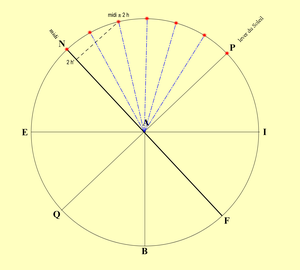
Représentation sur l'analemme d'heures équinoxiales.
Un analemme est une ancienne construction géométrique, employée en astronomie-gnomonique. Elle permet de déterminer principalement certains éléments fondamentaux liés au mouvement annuel du Soleil sur les horloges solaires.